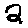
Label: 2